Borexino

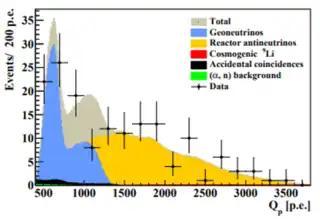
The spectrum of observed geoneutrinos along with accounted for background sources like muons of cosmic origin or neutrinos produced at nuclear power plants.

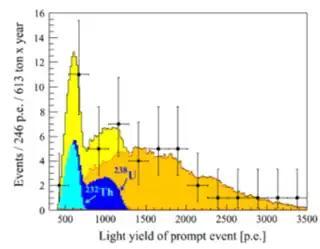
Number of neutrino events detected with special attention drawn to the blue peaks corresponding to the neutrinos originating from the beta decay of Thorium and Uranium.

When such elements emit antineutrino particles through beta minus decay, it interacts with atomic protons in the scintillator, which then produces a positron and a neutron ( +p→e+n). The positron eventually decays into two 0.511 MeV photons. The neutron, the other product from the antineutrino-proton reaction, gets captured by a proton via the neutron-capture process which releases a 2.22 MeV photon because of de-excitation. The PMT's are able to detect these flashes of light and in combination, these two signals appear as a coincidence detection (from positron decay and neutron capture) with some delay between them, making it possible to discriminate against many background signals, such as muon interactions, yielding high resolution data. The Borexino collaboration states that the main source of residual background comes from electron neutrinos produced by European nuclear reactors.